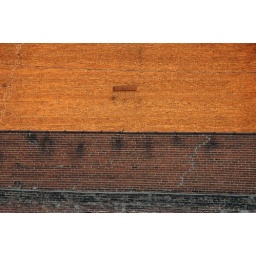
Make this brick glow orange and red in the winter afternoon sun.